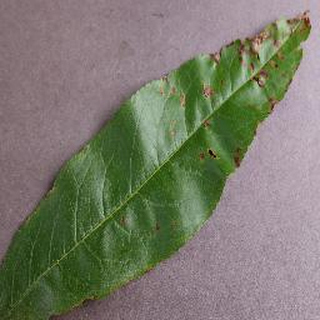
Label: peach_bacterial_spot